Triplemanía XIV

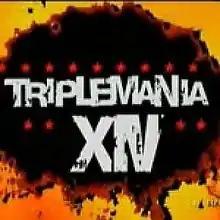
The official logo of Triplemanía XIV

Triplemanía XIV was the fourteenth Triplemanía professional wrestling show promoted by AAA. The show took place on June 18, 2006 in Naucalpan, Mexico. The Main event featured a "Lucha de Apuestas" "Mask vs. Mask" match. The two men that put their masks on the line were La Parka and Muerte Cibernética.